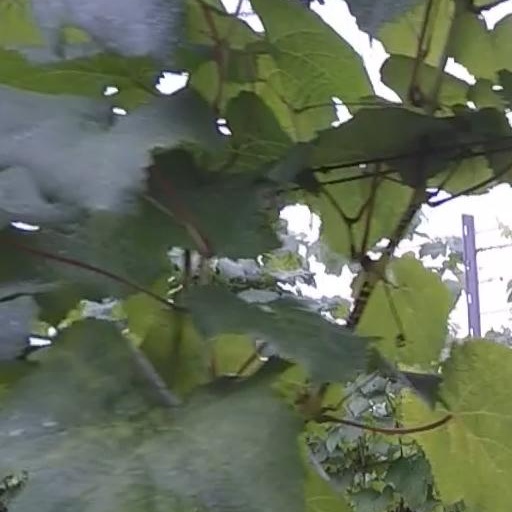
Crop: grape